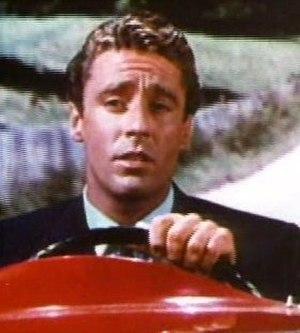
Mariage royal est un film musical américain réalisé par Stanley Donen et sorti en 1951.